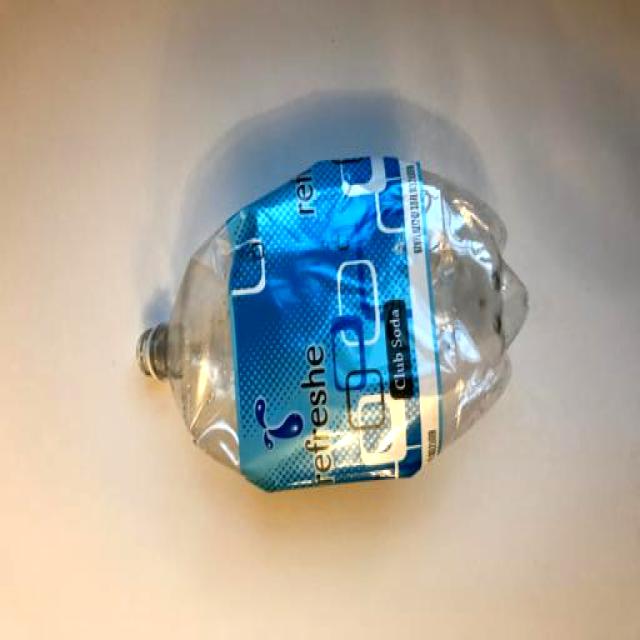
Label: Plastic